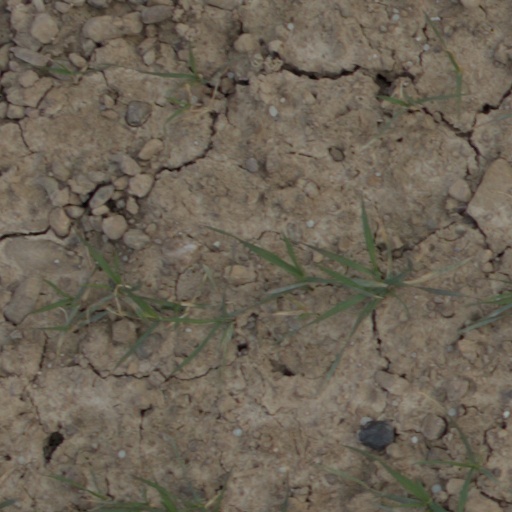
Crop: wheat